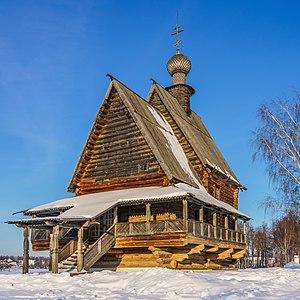
Le kremlin de Souzdal est la partie la plus ancienne et le cœur historique de la ville de Souzdal. Il existe depuis le Xᵉ siècle, selon la chronique depuis 1024. Situé dans un méandre de la rivière Kamenka, au sud de la ville, il représente avec ses édifices témoins des pouvoirs religieux et princiers un ensemble remarquable classé au patrimoine de l'humanité par l'UNESCO dans le cadre des monuments de Vladimir et de Souzdal.